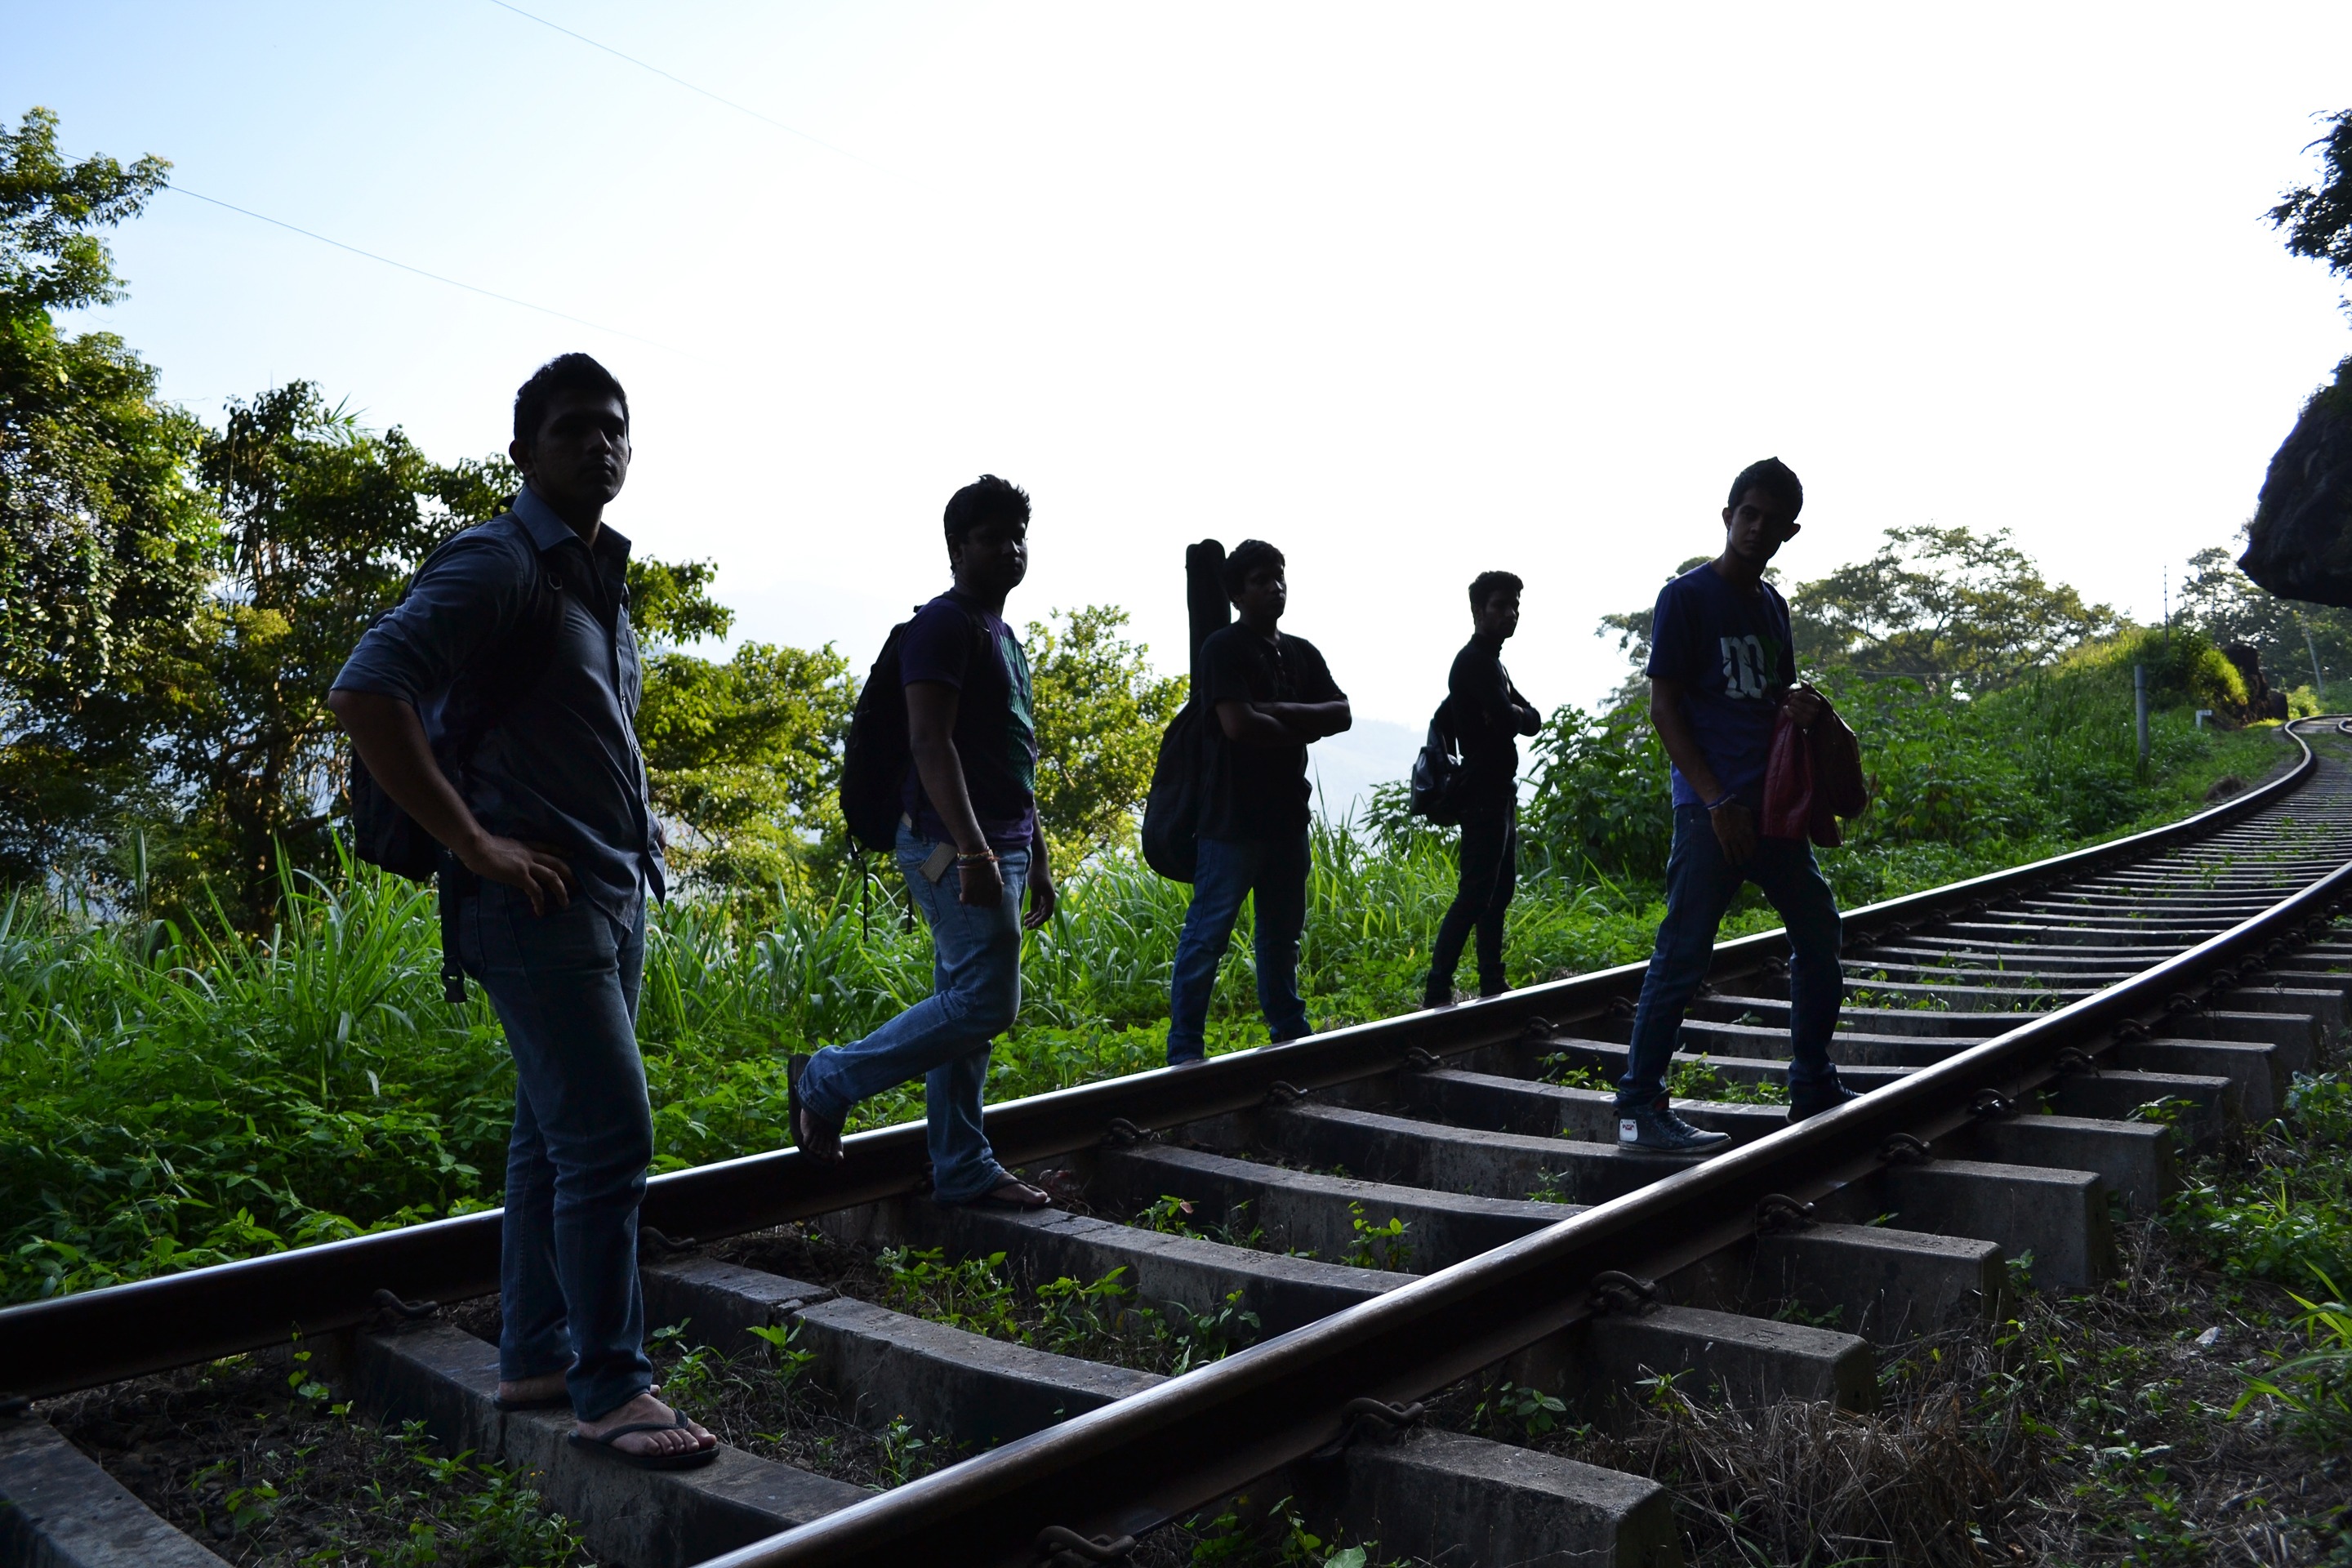
tree, grass, walking, people, plant, sky, track, guitar, rail, train, travel, recreation, transport, band, vehicle, leisure, trees, posing, men, boys, pose, guitarist, rail transport, rail road